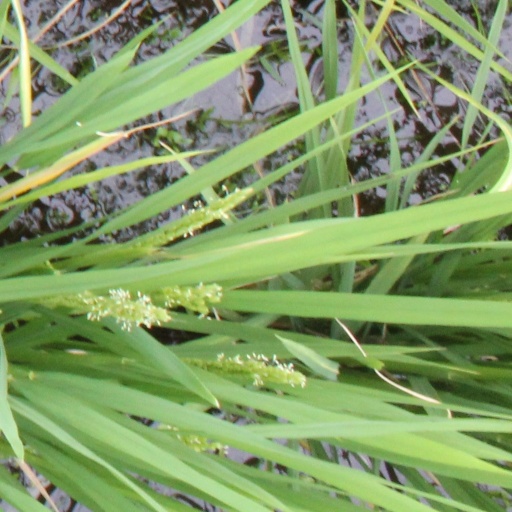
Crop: rice